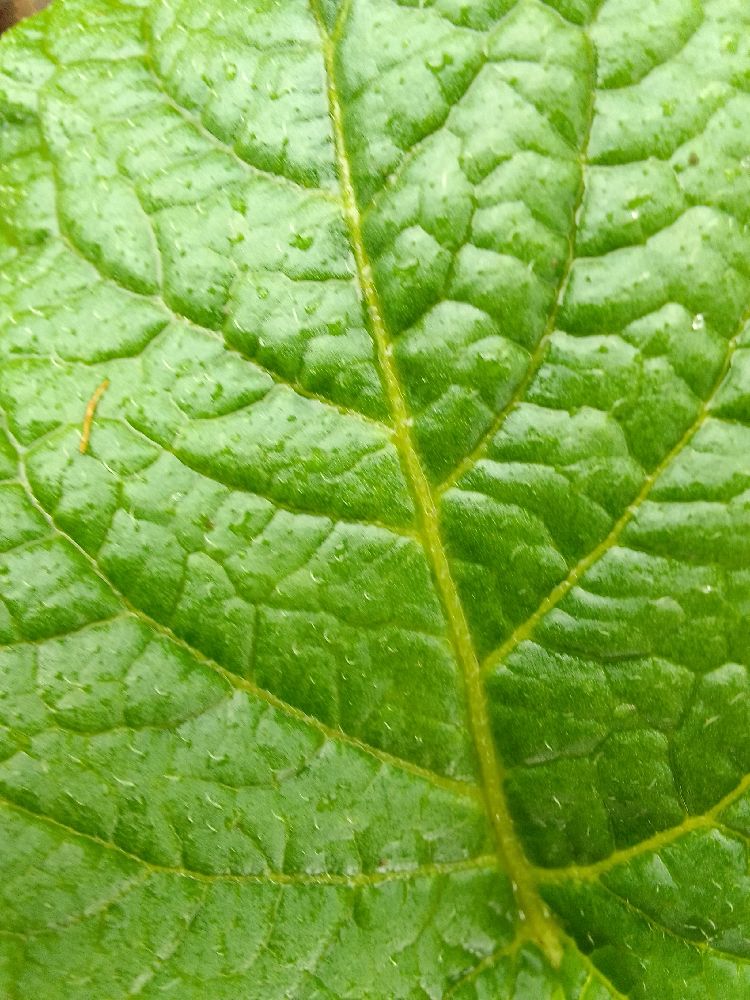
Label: Healthy